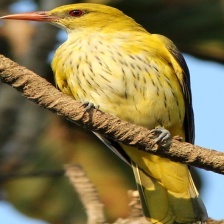
Species: EURASIAN GOLDEN ORIOLE
Scientific name: ORIOLUS ORIOLUS